Civil rights movement

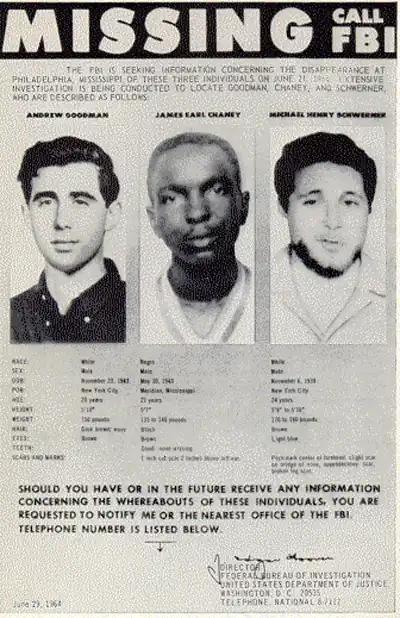
Missing persons poster created by the FBI in 1964 shows the photographs of Andrew Goodman, James Chaney, and Michael Schwerner

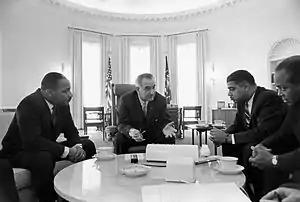
President Lyndon B. Johnson "(center)" meets with civil rights leaders Martin Luther King Jr., Whitney Young, and James Farmer, January 1964

On June 11, 1963, George Wallace, Governor of Alabama, tried to block the integration of the University of Alabama. President John F. Kennedy sent a military force to make Governor Wallace step aside, allowing the enrollment of Vivian Malone Jones and James Hood. That evening, President Kennedy addressed the nation on TV and radio with his historic civil rights speech, where he lamented "a rising tide of discontent that threatens the public safety." He called on Congress to pass new civil rights legislation, and urged the country to embrace civil rights as "a moral issue...in our daily lives." In the early hours of June 12, Medgar Evers, field secretary of the Mississippi NAACP, was assassinated by a member of the Klan. The next week, as promised, on June 19, 1963, President Kennedy submitted his Civil Rights bill to Congress.